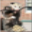
Label: possum